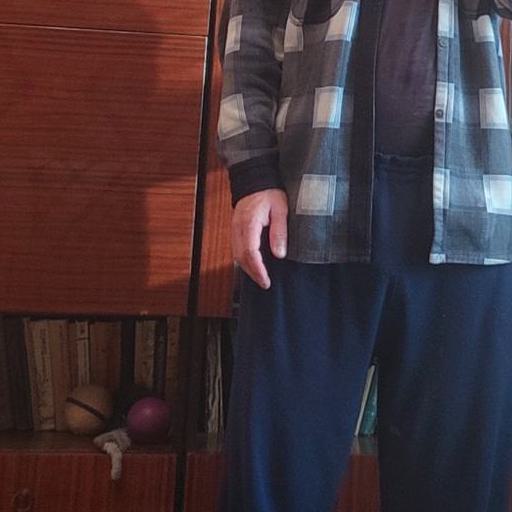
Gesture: no_gesture